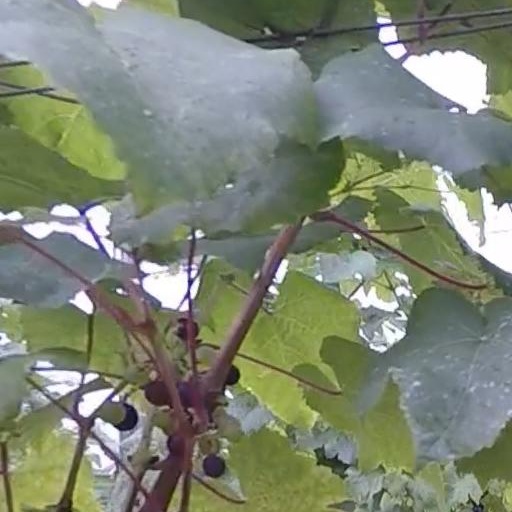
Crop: grape